Robert Forster (musician)

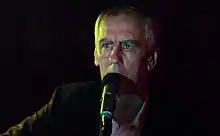
Robert Forster performing at King George, Cologne (Germany), on 10 November 2017.

The Go-Betweens line-up of Forster, McLennan, Pickvance and Thompson (he had rejoined in 2001) issued two more studio albums, "Bright Yellow Bright Orange" (2003) and "Oceans Apart" (2005), AllMusic's Stewart Mason described Forster as having "a knack for crafty pop songs along with the brooding ballads he contributed to the Go-Betweens' albums, and his solo career has shown a healthy mix of the two styles". Grant McLennan died on 6 May 2006 of a heart attack, aged 48.